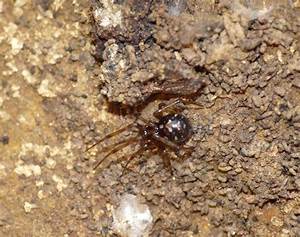
Label: ragno